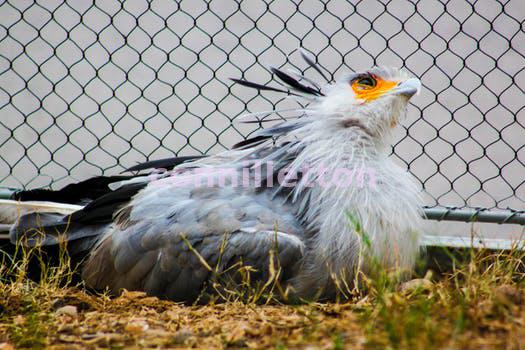
Label: Watermark